Dissolution of Austria-Hungary

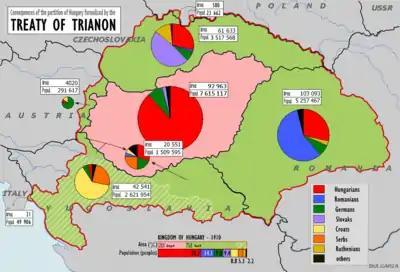
The Treaty of Trianon: Kingdom of Hungary lost 72% of its land and 3.3 million people of Hungarian ethnicity.

On 14 October 1918, Foreign Minister Baron István Burián von Rajecz asked for an armistice based on the Fourteen Points.